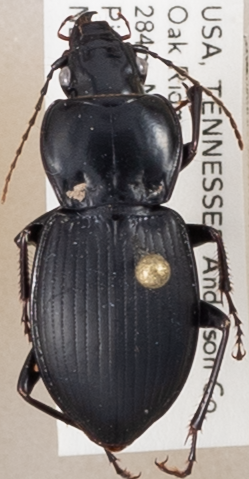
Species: Cyclotrachelus sigillatus
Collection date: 2018-09-13
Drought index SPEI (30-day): -0.946
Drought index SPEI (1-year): -0.086
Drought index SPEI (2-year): -0.018